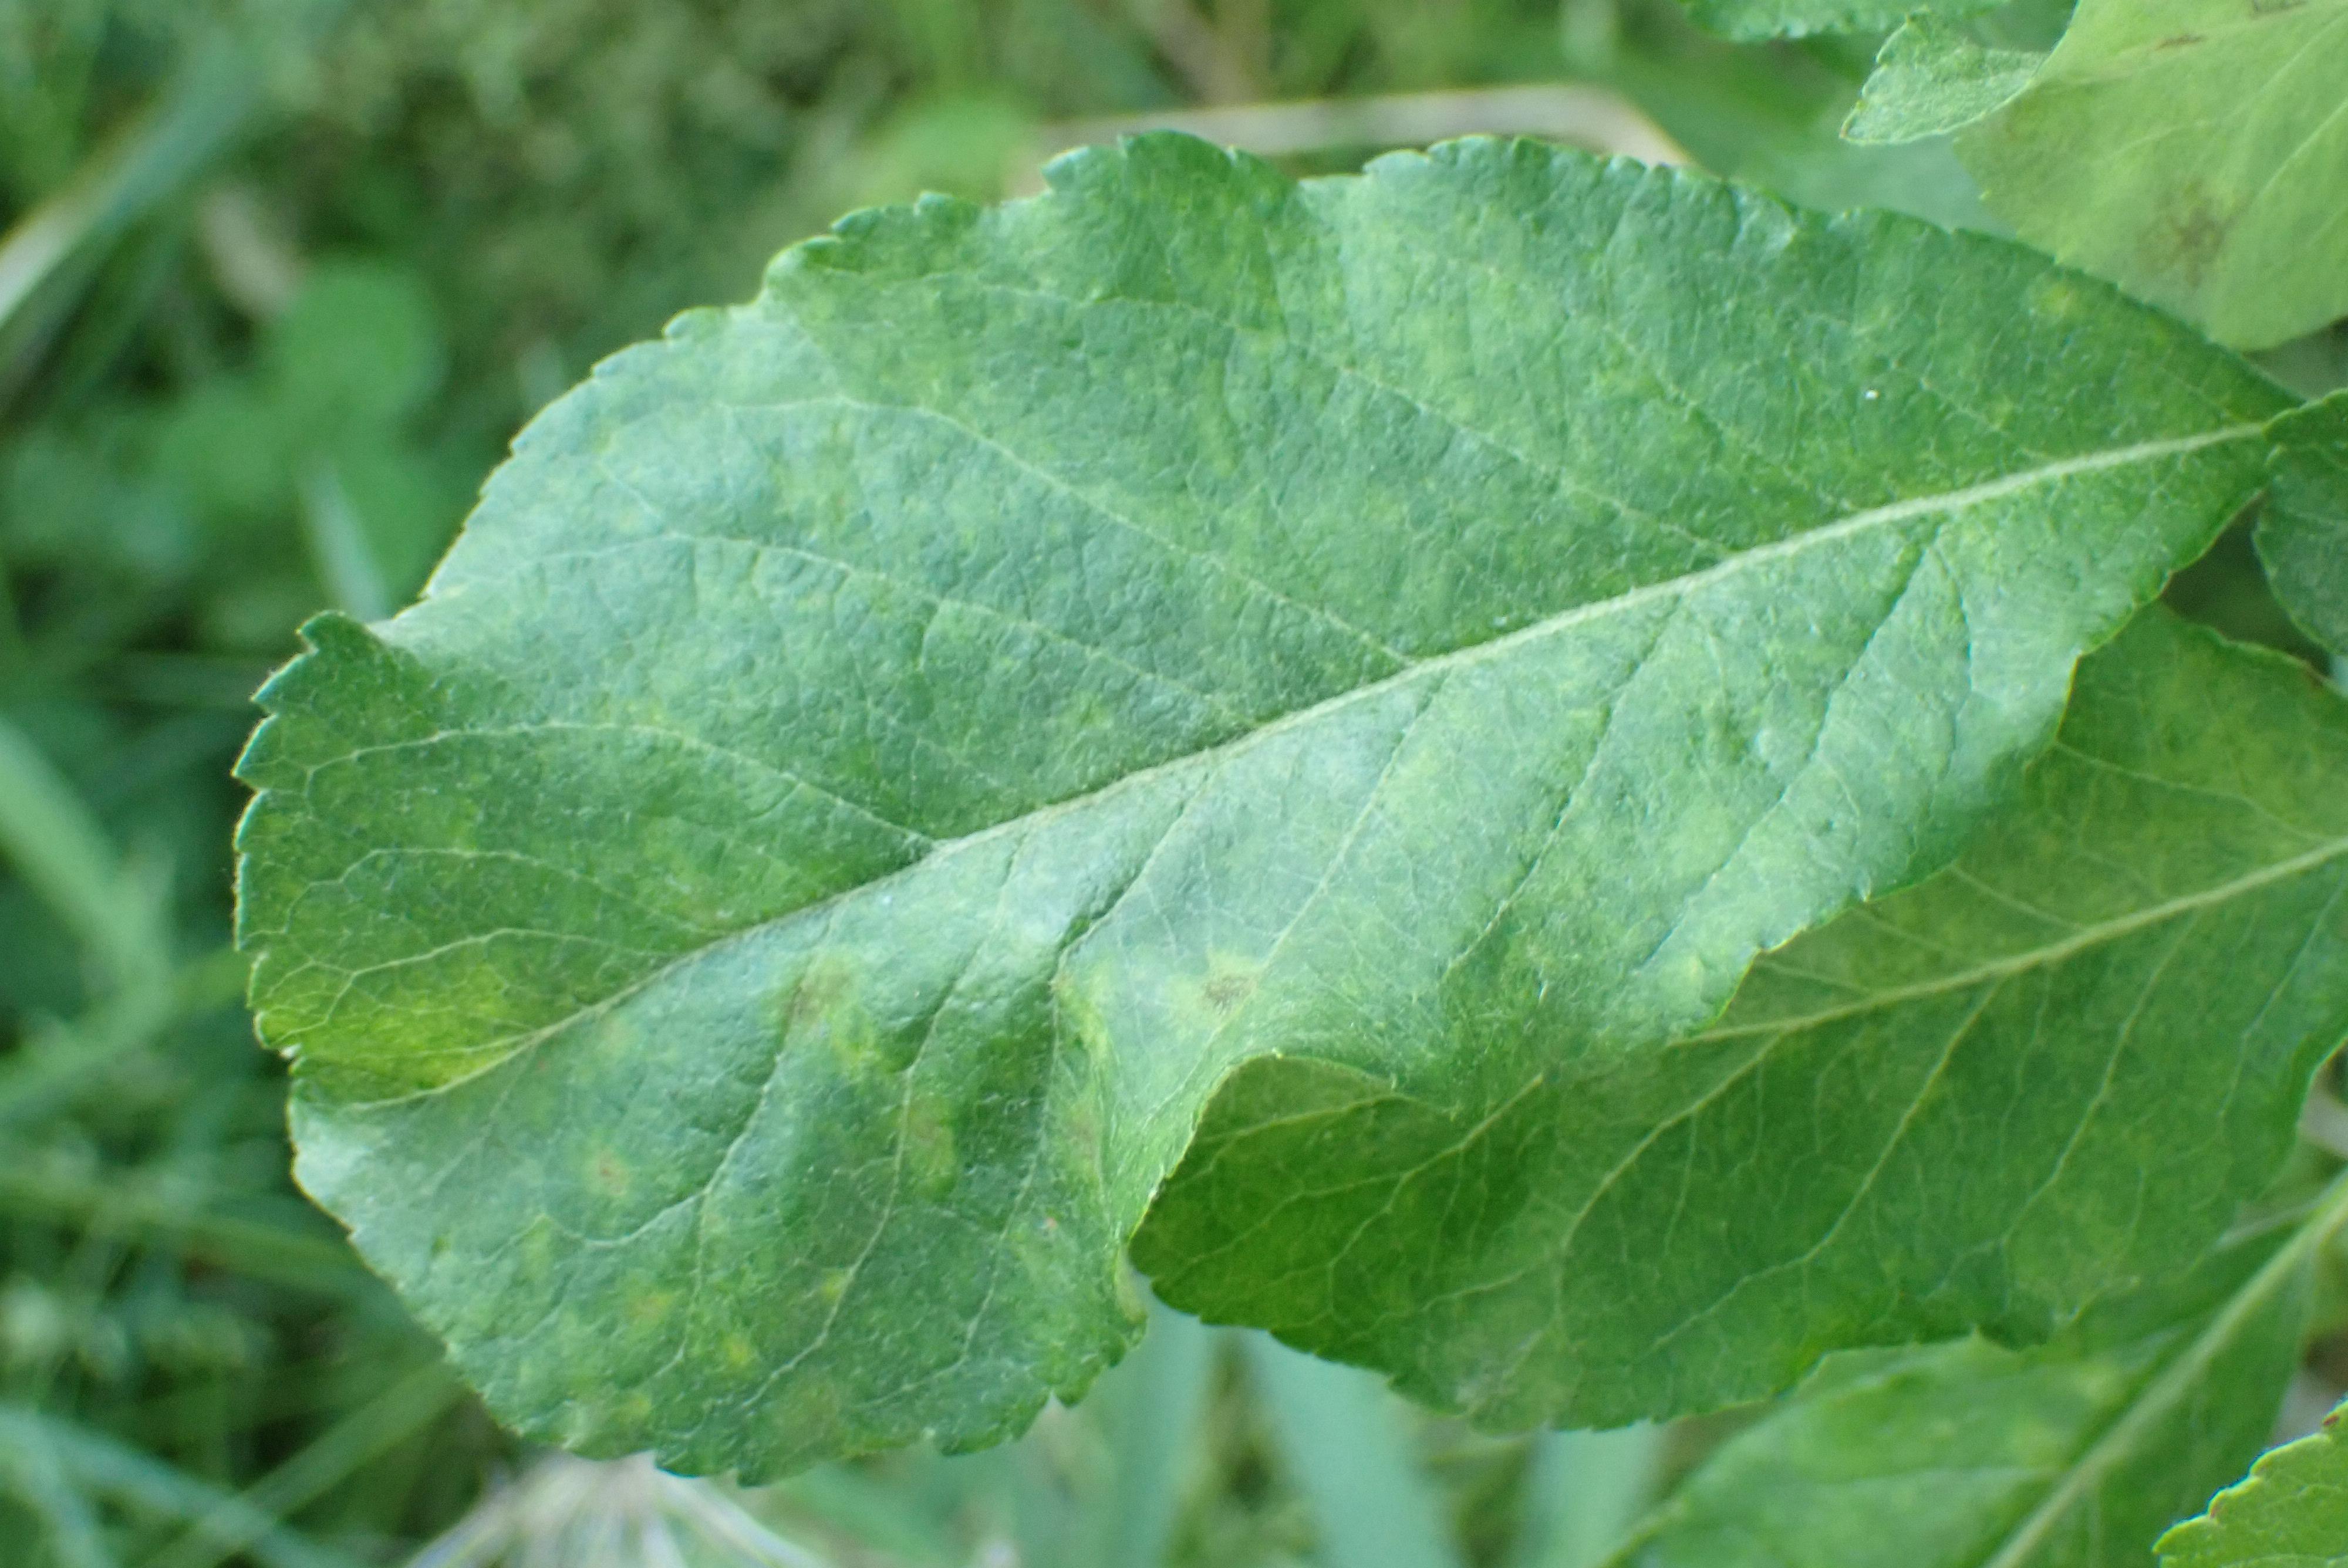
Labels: scab